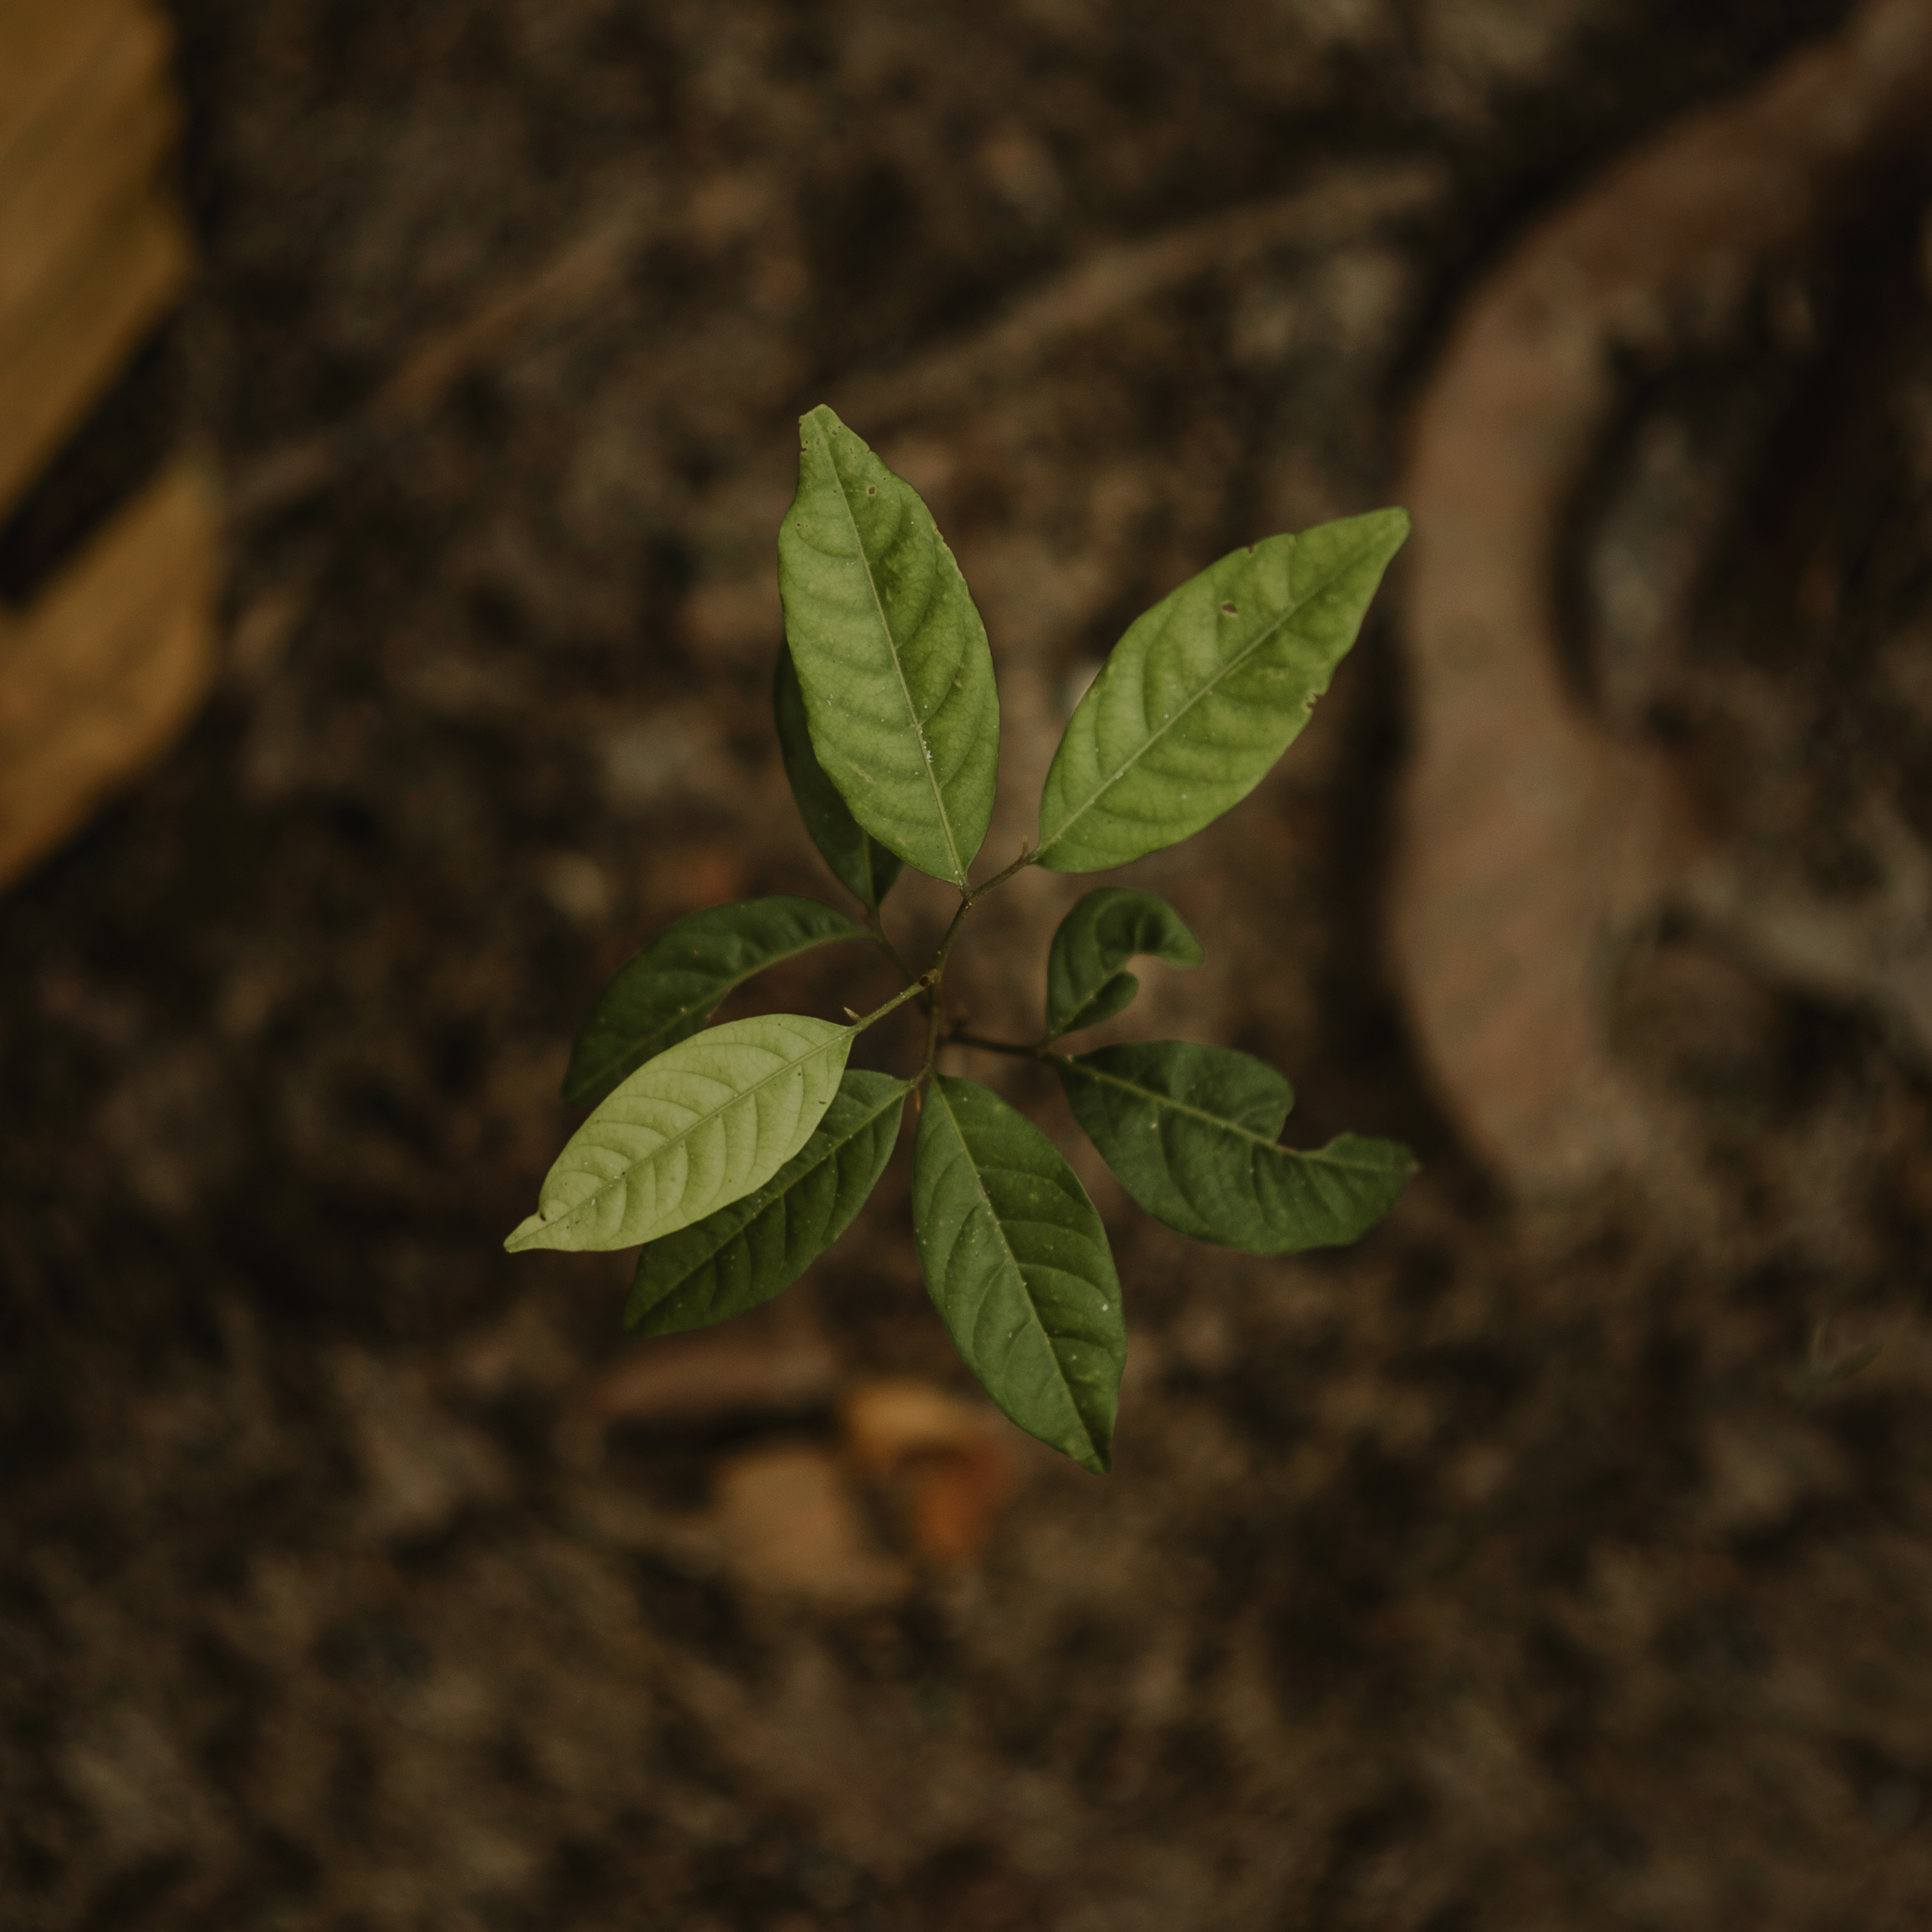
landscape, beautiful, natural, leaf, plant, flora, plant stem, soil